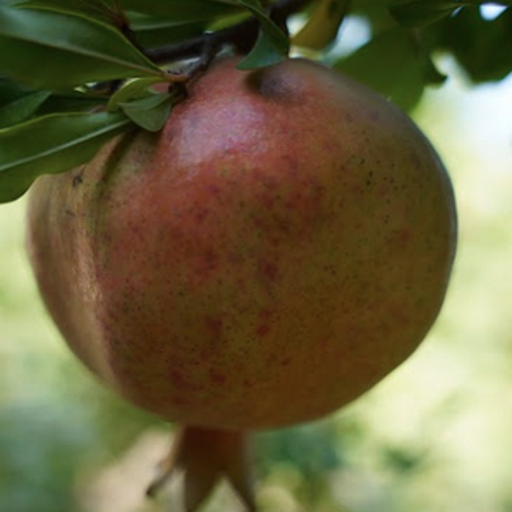
Label: Healthy